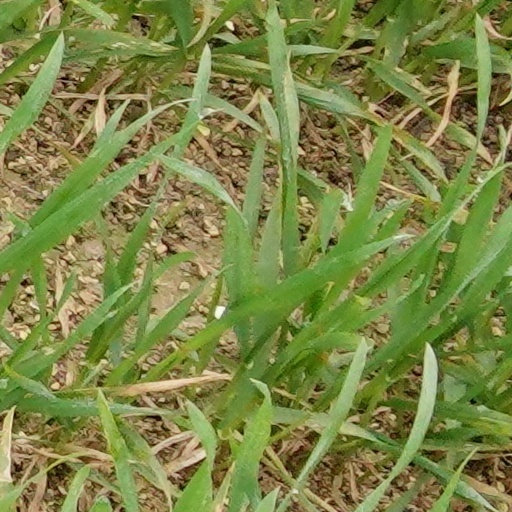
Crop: wheat